Anger

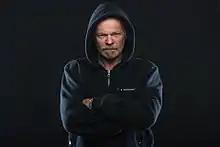
Facial expression of a man having emotions of anger

Anger is an intense emotional state involving a strong, uncomfortable and non-cooperative response to a perceived provocation, hurt, or threat.